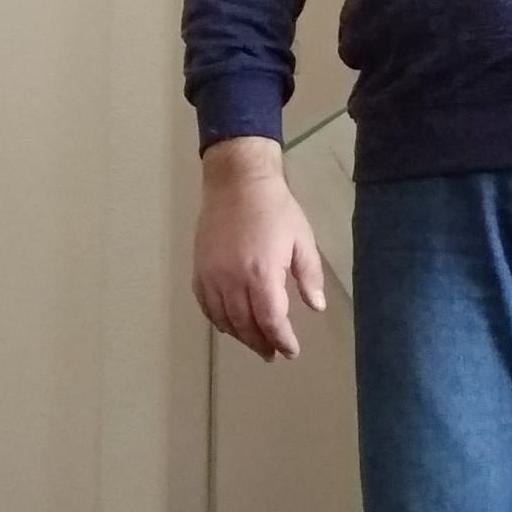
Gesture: no_gesture